Pavel Volya

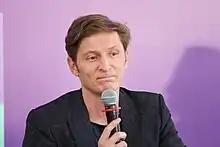
Volya in 2022

Pavel Volya (born 14 March 1979) is a Russian TV host, actor and singer. A former "KVN" player, he first came to prominence as the "resident" of the Russian "Comedy Club" show, co-produced by Garik Martirosyan and aired on TNT channel. In 2007, Volya released his first studio album. As of 2008, he hosts a TV Show on TNT.